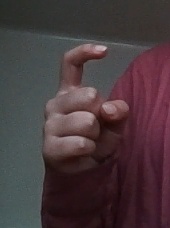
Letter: ra